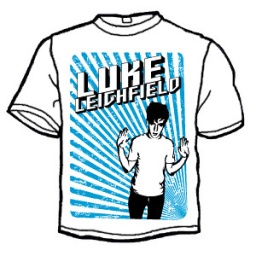
September 2007Blue, green, red and yellow prints on white t-shirtsDesigned by Manuel BraverLimited to 25 blue | 25 green | 25 red | 25 yellow